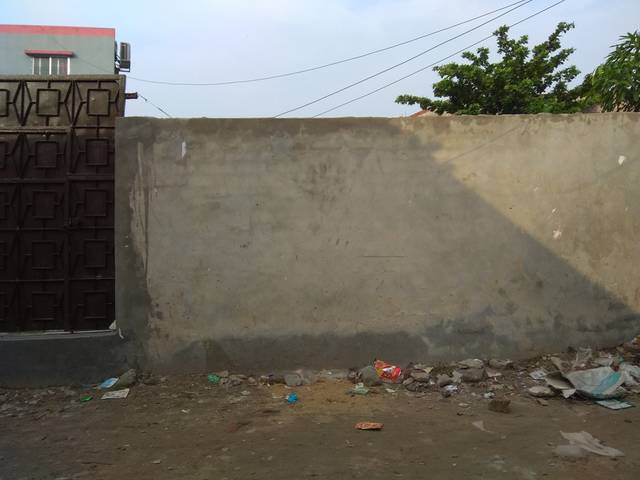
Region: Bangladesh
Coordinates: 23.813, 90.383